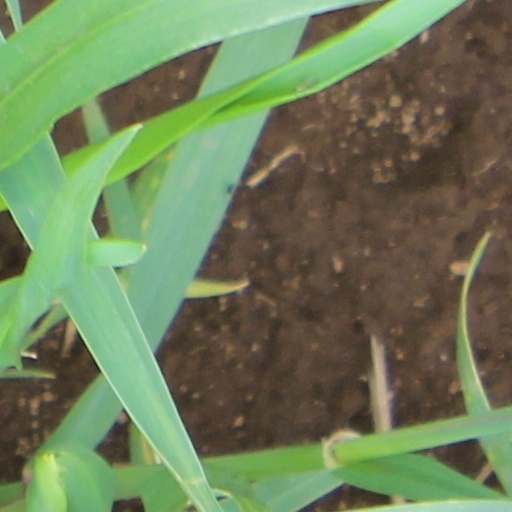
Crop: wheat